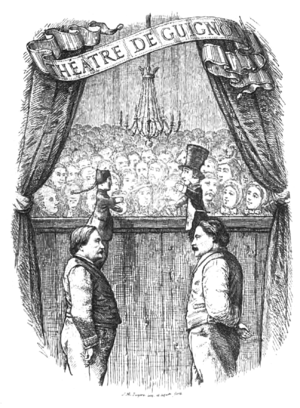
Théâtre de Guignol.